Biological network

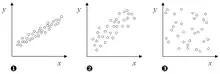
Using X and Y as variables, the first graph shows a very high correlation, the middle graph shows a fair correlation, and the third shows no/little correlation.

There are many different ways to measure the relationships of nodes when analyzing a network. In many cases, the measure used to find nodes that share similarity within a network is specific to the application it is being used. One of the types of measures that biologists utilize is correlation which specifically centers around the linear relationship between two variables. As an example, weighted gene co-expression network analysis uses Pearson correlation to analyze linked gene expression and understand genetics at a systems level. Another measure of correlation is linkage disequilibrium. Linkage disequilibrium describes the non-random association of genetic sequences among loci in a given chromosome. An example of its use is in detecting relationships in GAM data across genomic intervals based upon detection frequencies of certain loci.